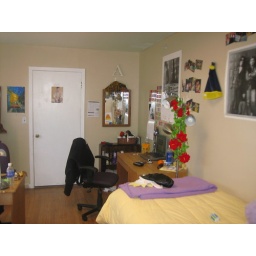
i put the big A above my mirror, lindsay has the shiny van gogh poster by her side